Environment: real
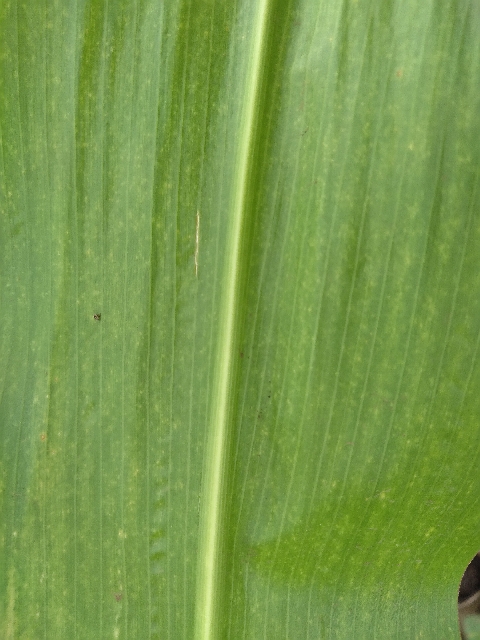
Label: lethal_necrosis